Lammas

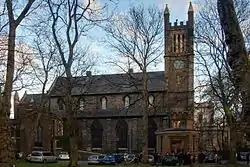
On Loaf Mass Day, bread is brought into the parish church to be blessed by a Christian cleric.

In Christianity, the offering of first fruits to God is described in the Old Testament, which depicts how, "when the harvest ripened, the priest went into the field and gathered a sheaf of first-ripened grain. Then he took that sheaf into the temple and waved it before the Lord." The Didache of the early Church enjoined firstfruits be given of "money, clothes, and all of your possessions" (13:7).